Interfacial rheology

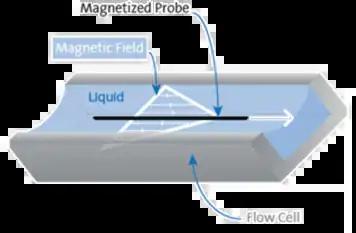
Interfacial shear rheology with the needle method

In interfacial shear rheology, the interfacial area remains the same throughout the measurement. Instead, the interfacial area is sheared in order to be able to measure the surface stress present. The equations are similar to dilatational interfacial rheology but shear modulus is often marked with G instead of E like in dilational methods. In a general case, G and E are not equal.